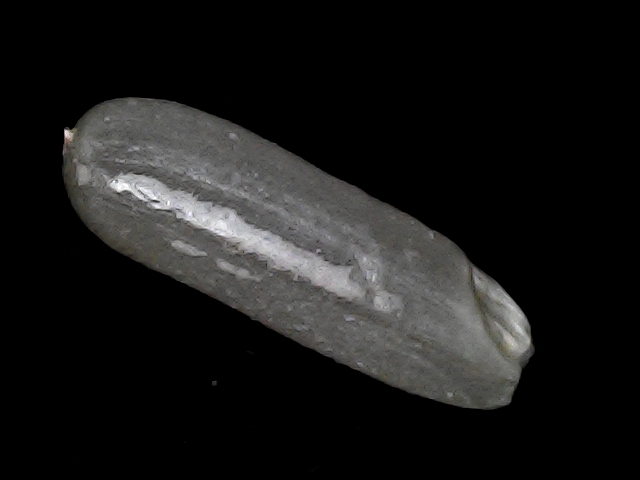
Rice variety: BD75